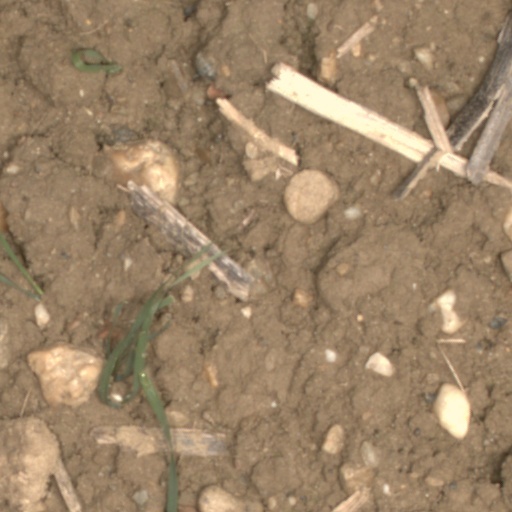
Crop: wheat